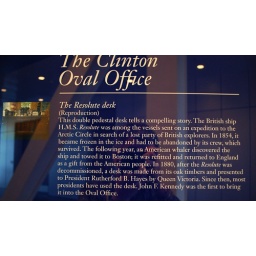
Sign giving the history of the &amp;quot;Resolute&amp;quot; presidential desk in the Bill Clinton library in Little Rock, Arkansas.